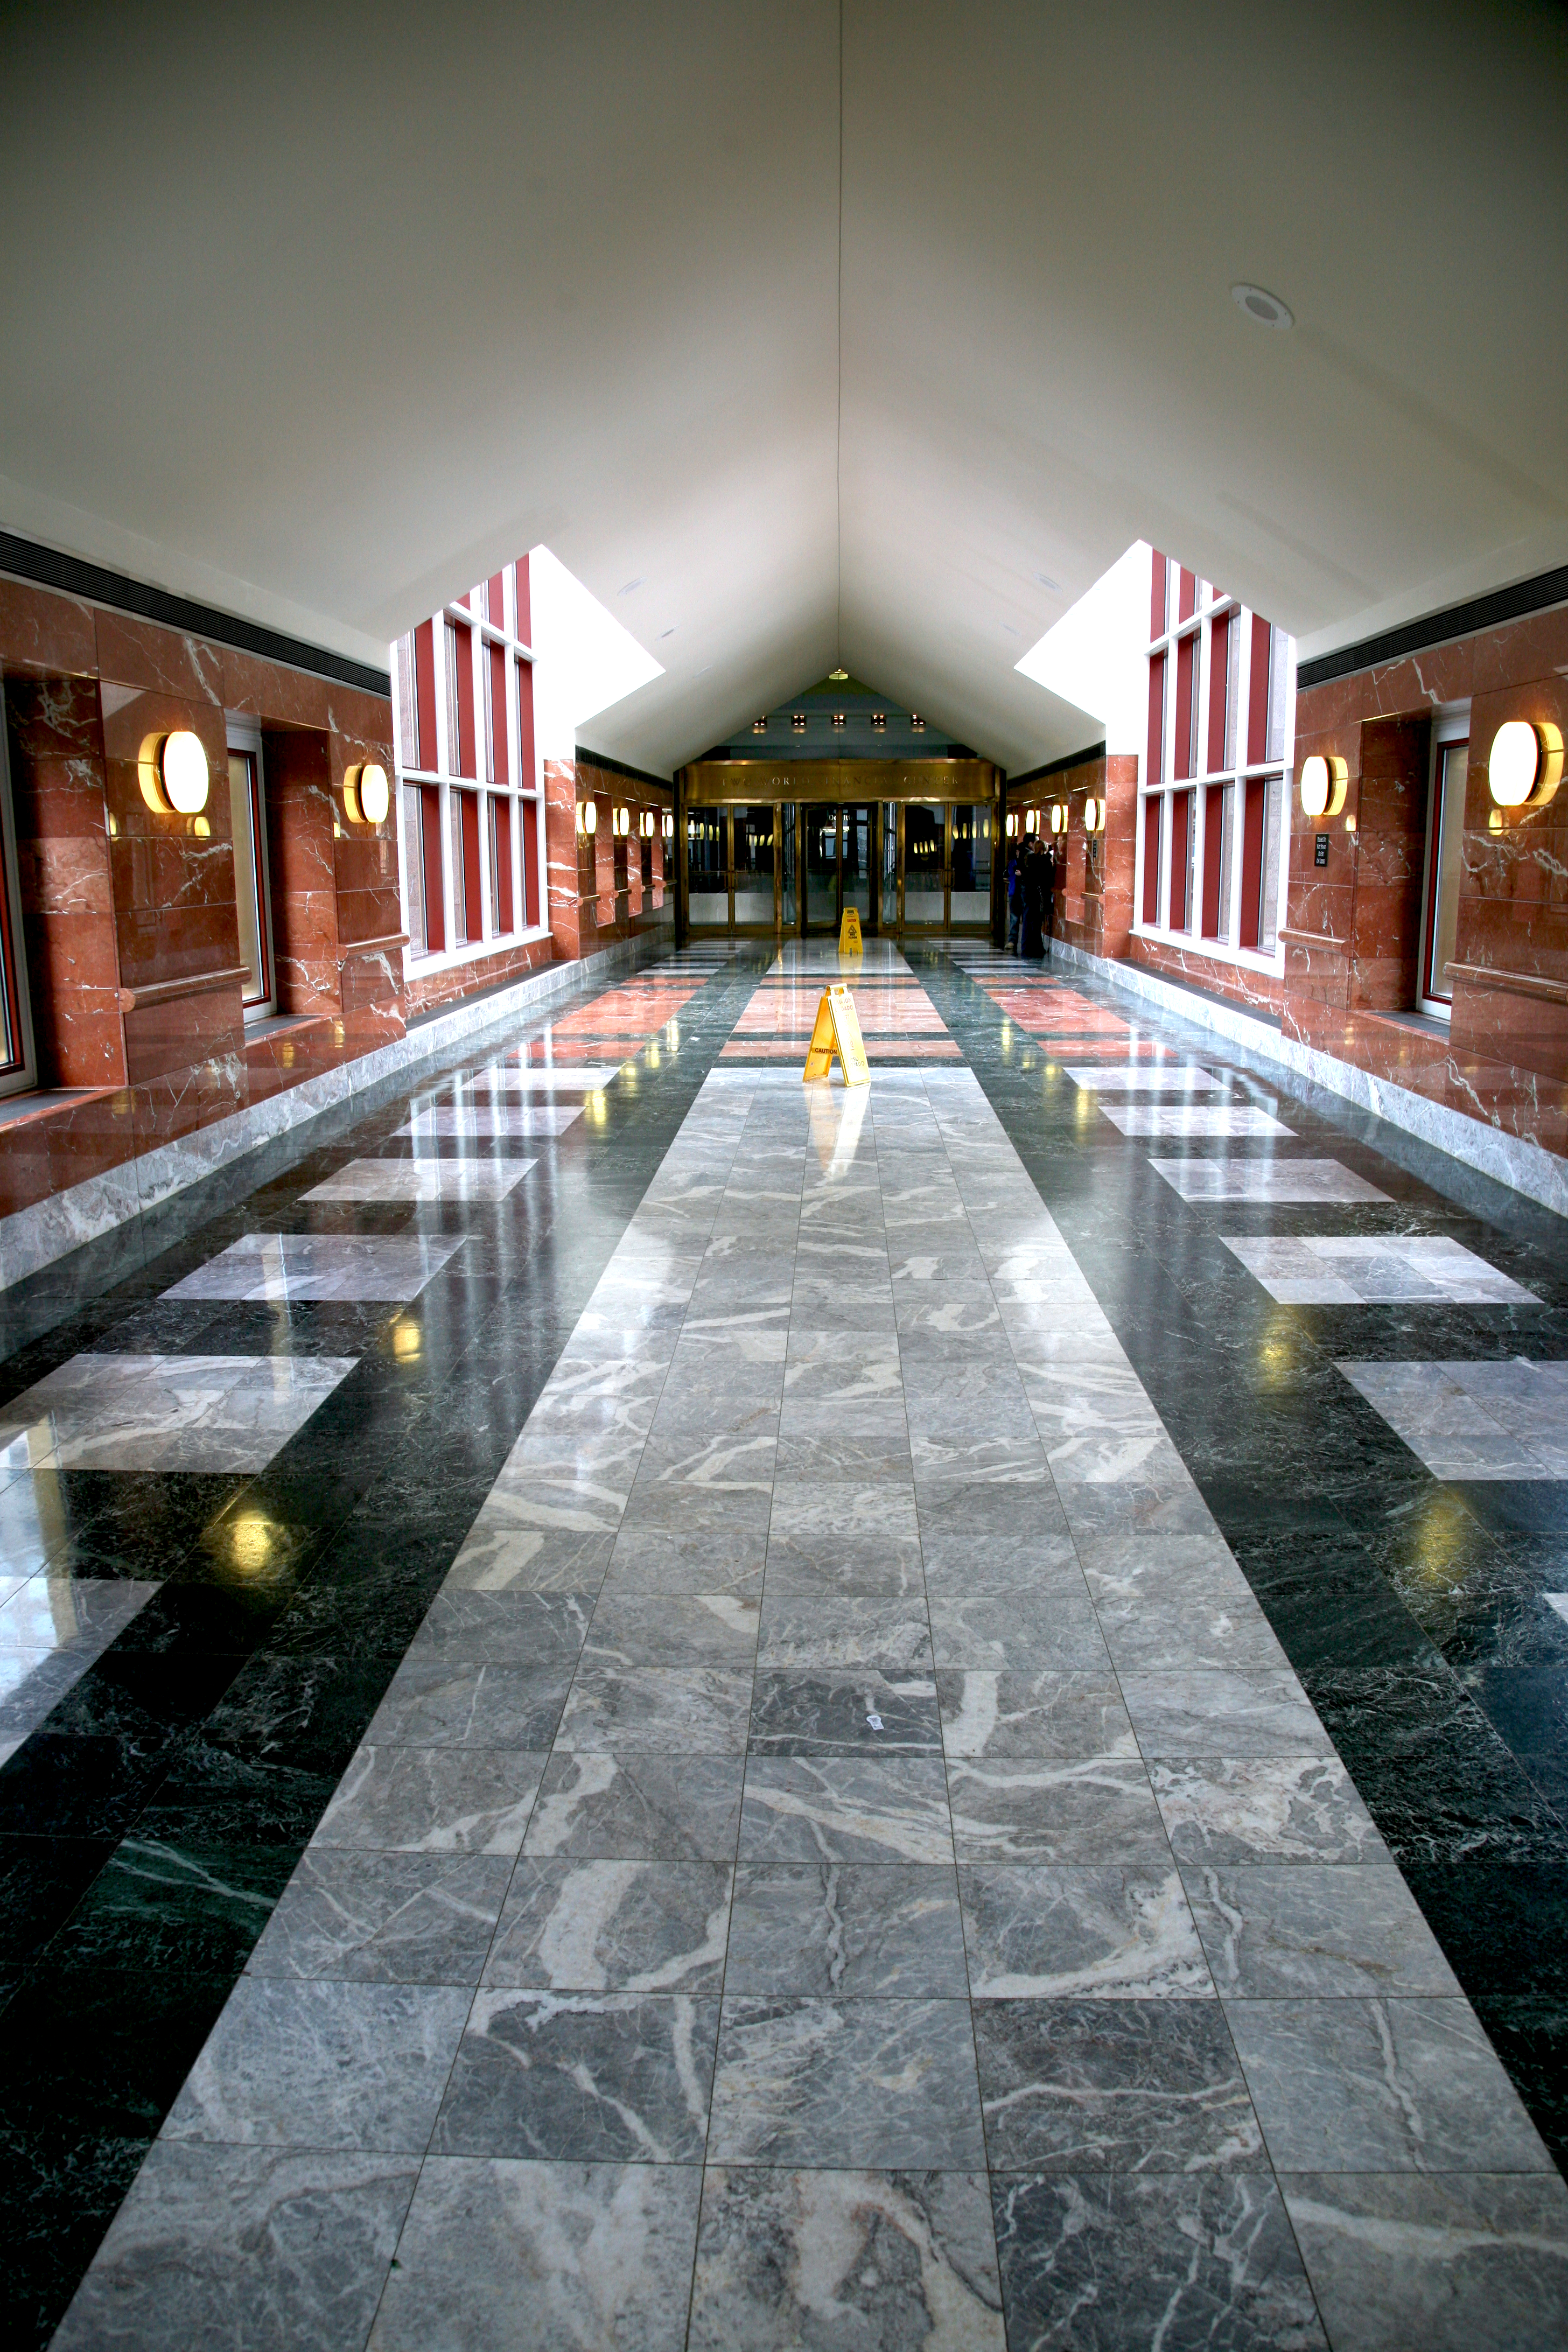
architecture, floor, nyc, aisle, newyork, newyorkcity, ny, 911, estate, lobby, groundzero, worldfinancialcenter, wfc, flooring